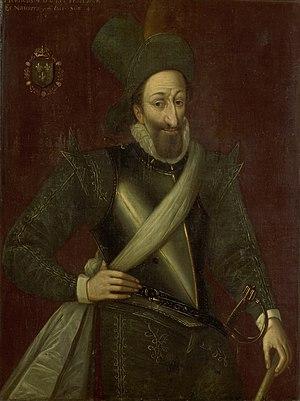
Henri IV, dit « le Grand », à l'origine Henri de Bourbon, né le 13 décembre 1553 à Pau et mort assassiné le 14 mai 1610 à Paris, roi de Navarre de 1572 à 1610 sous le nom d'Henri III, devient en 1589 roi de France sous le nom d'Henri IV. Il réunit ainsi les dignités de roi de France et de Navarre et est le premier roi de France de la maison capétienne de Bourbon.